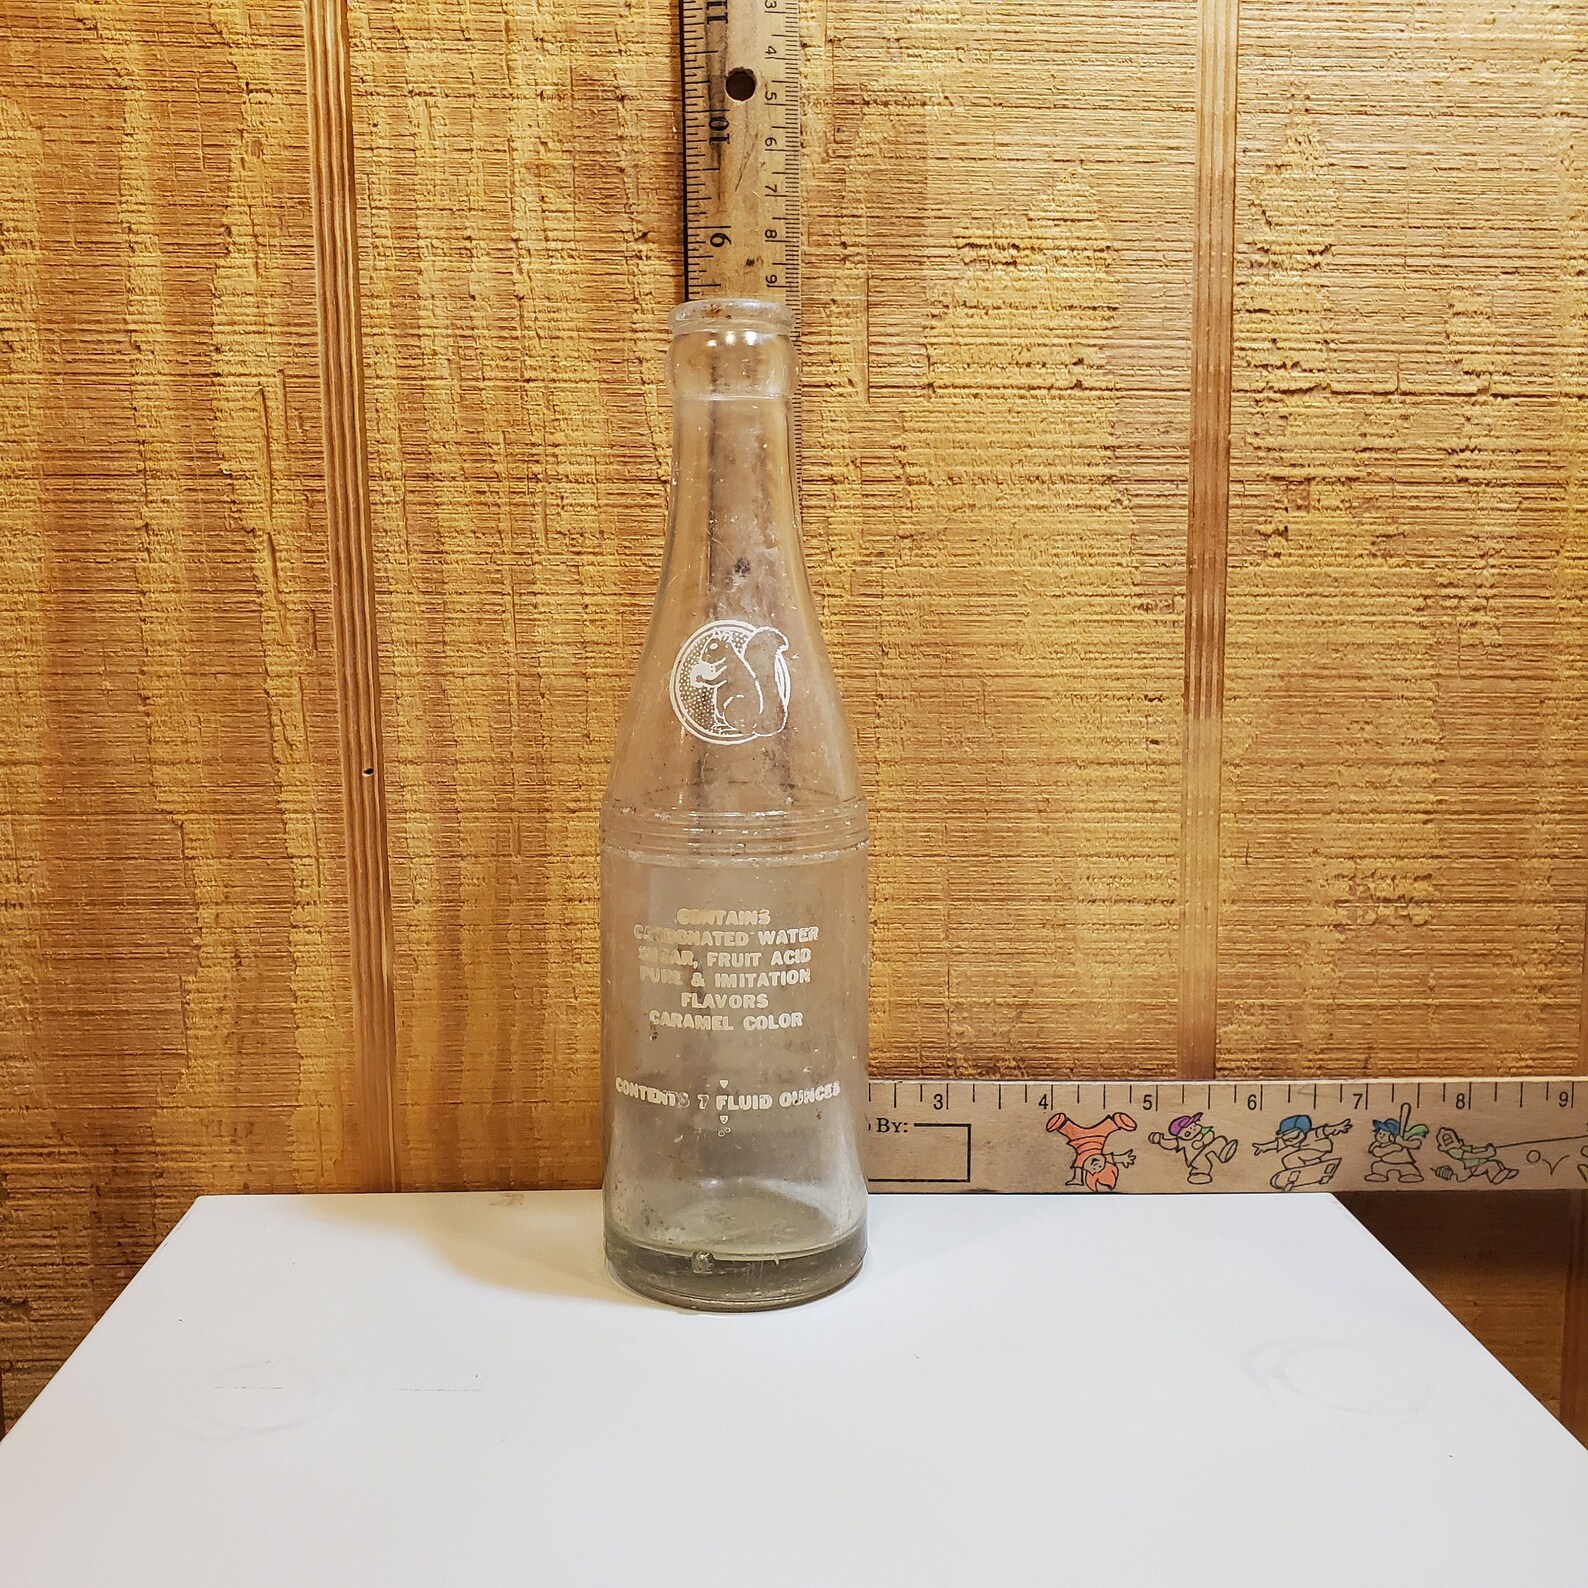
Waste category: glass